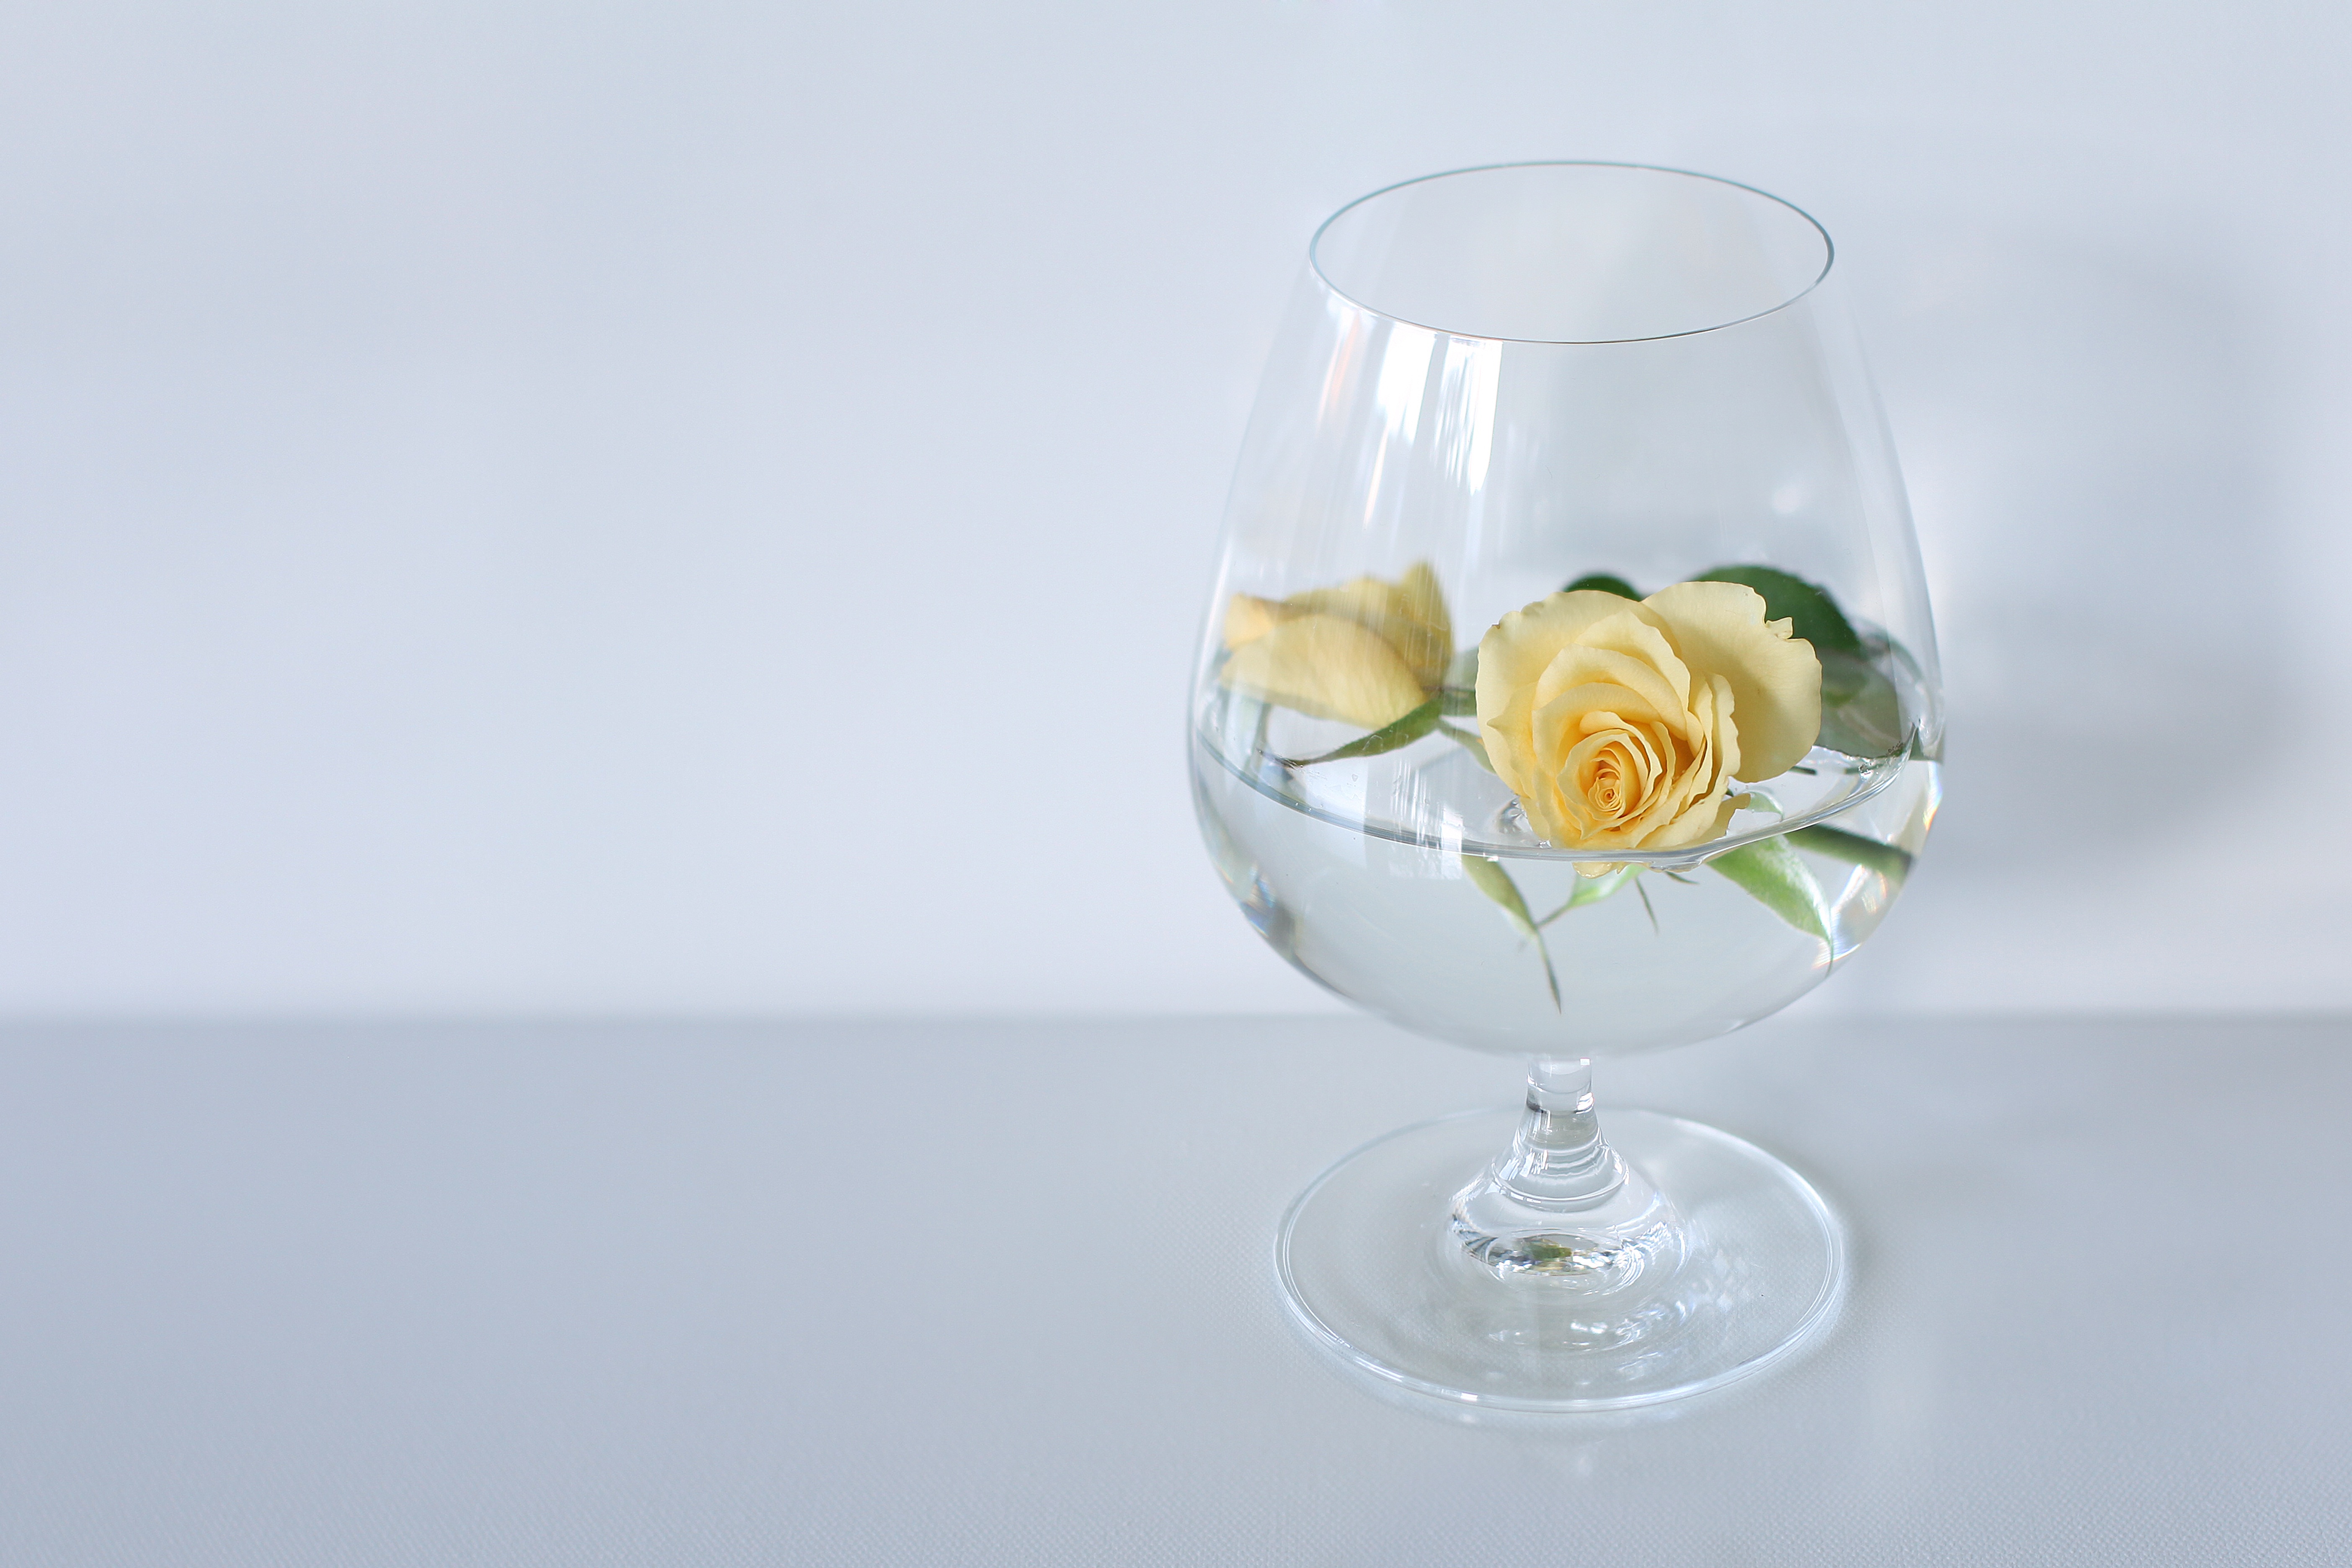
flower, glass, rose, drink, yellow, lighting, material, cocktail, deco, wine glass, transience, stemware, distilled beverage, drinkware